Love Unleashed Tour

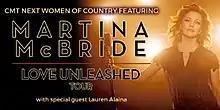
Promotional banner for the tour

The Love Unleashed Tour is the eighth headlining concert tour by American recording artist Martina McBride. Launched in support of McBride's thirteenth studio album, "Reckless", the tour included nearly 40 concerts across the United States and Canada.